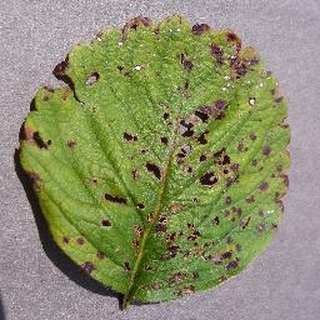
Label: strawberry_leaf_scorch